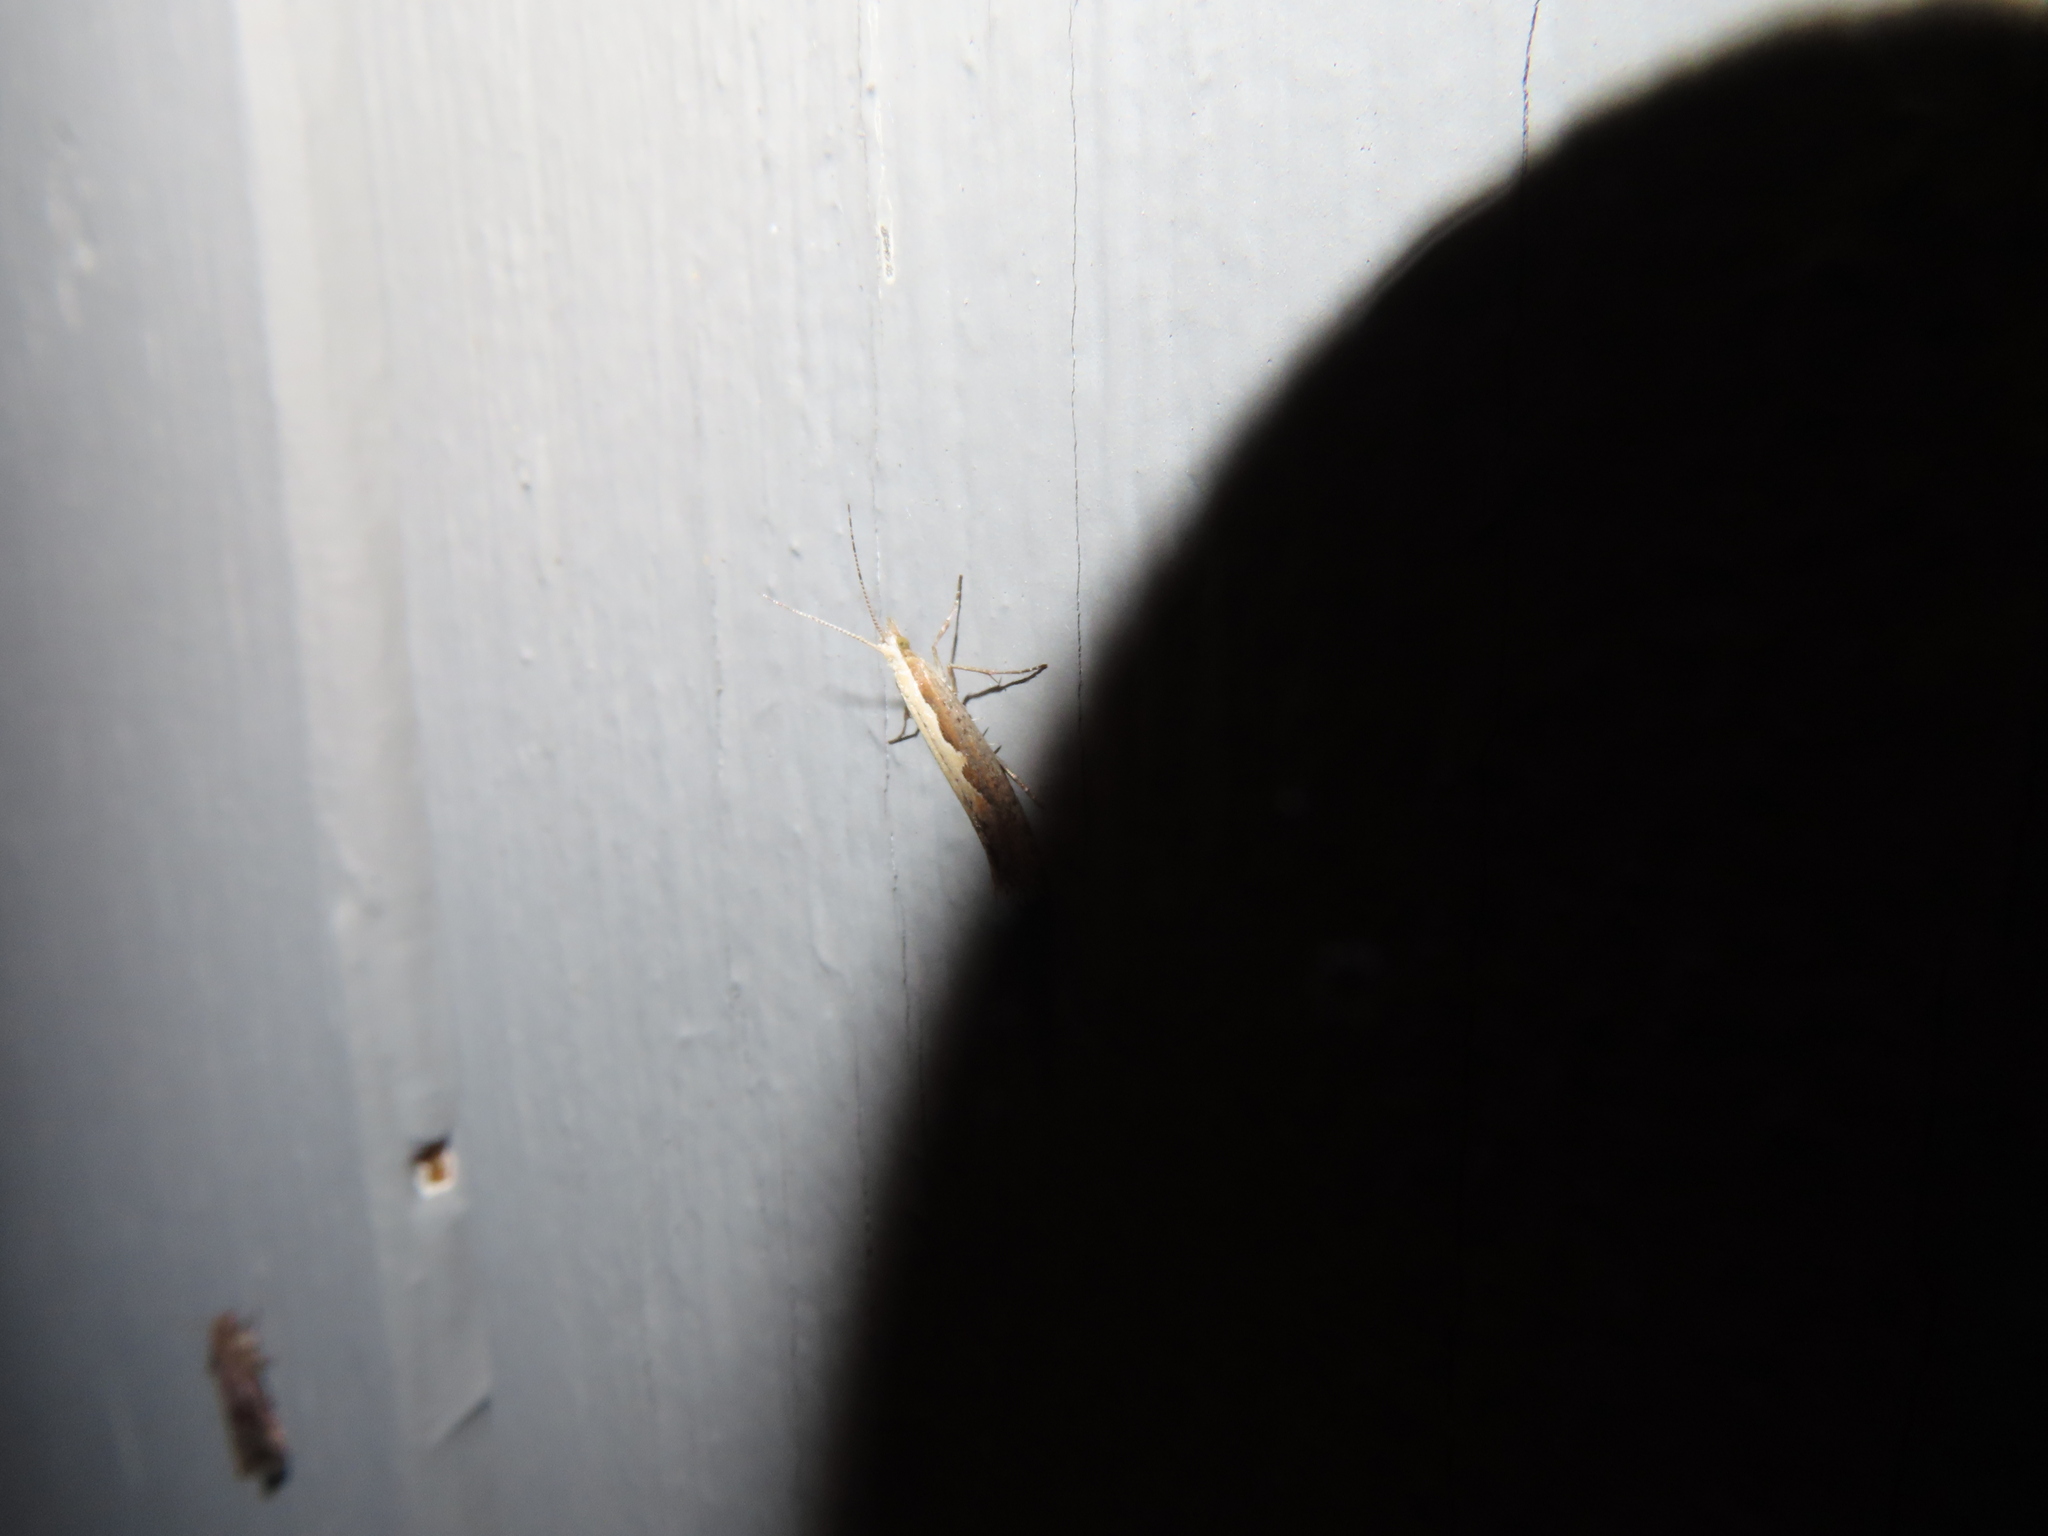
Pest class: diamondback_moth